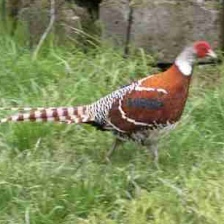
Species: ELLIOTS  PHEASANT
Scientific name: SYRMATICUS ELLIOTI